Sicilian Mafia

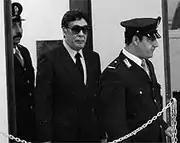
Buscetta (in sunglasses) is led into court at the Maxi Trial, circa 1986.

Prime Minister Giulio Andreotti and High Court judge Corrado Carnevale were long been suspected of having ties to the Mafia, in addition to the Sicilian politician Salvatore Lima. In 1999, the Italian court of appeal held that Andreotti "had, not without personal advantages, knowingly and deliberately nurtured a stable relationship with the criminal organization, contributing to its strength by manifesting his availability to favor its members"; however, the court did not convict Andreotti due to the statute of limitations, which had been reached at the time of the ruling.